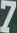
Number: 7